Skawina

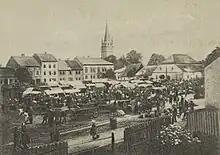
Skawina in the early 20th century

In the Second Polish Republic Skawina belonged to the Kraków Voivodeship. On September 6, 1939 the first Wehrmacht troops entered the town, and the German occupation lasted until January 23, 1945. During this time, the Germans murdered nearly all of the town's pre-war population of around 300 Jews. Some were murdered nearby while others were rounded up and sent to the Belzec extermination camp where they were immediately gassed. A few were sent to forced labor camps near Płaszów where most were later murdered too. Those who hid from the roundup were later shot in the town.